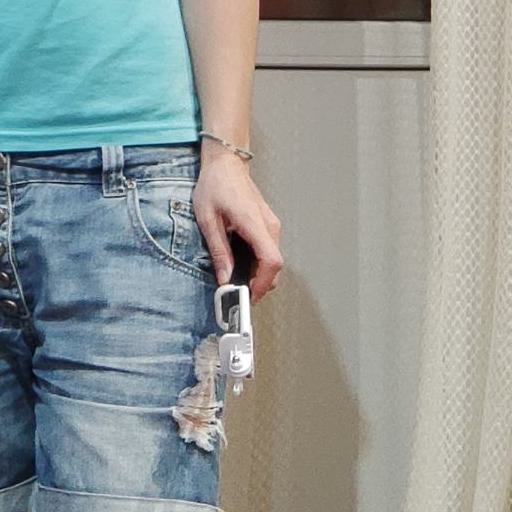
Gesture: no_gesture